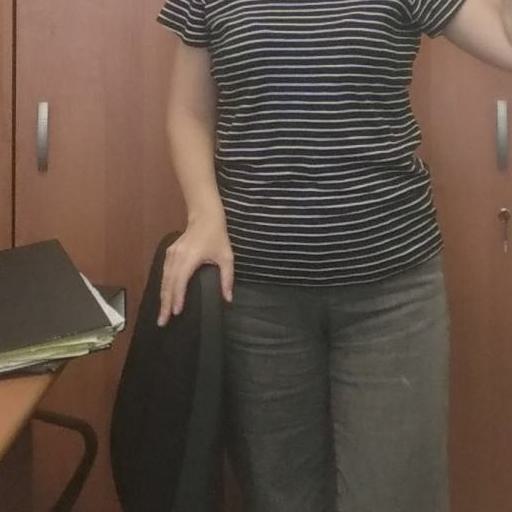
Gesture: no_gesture